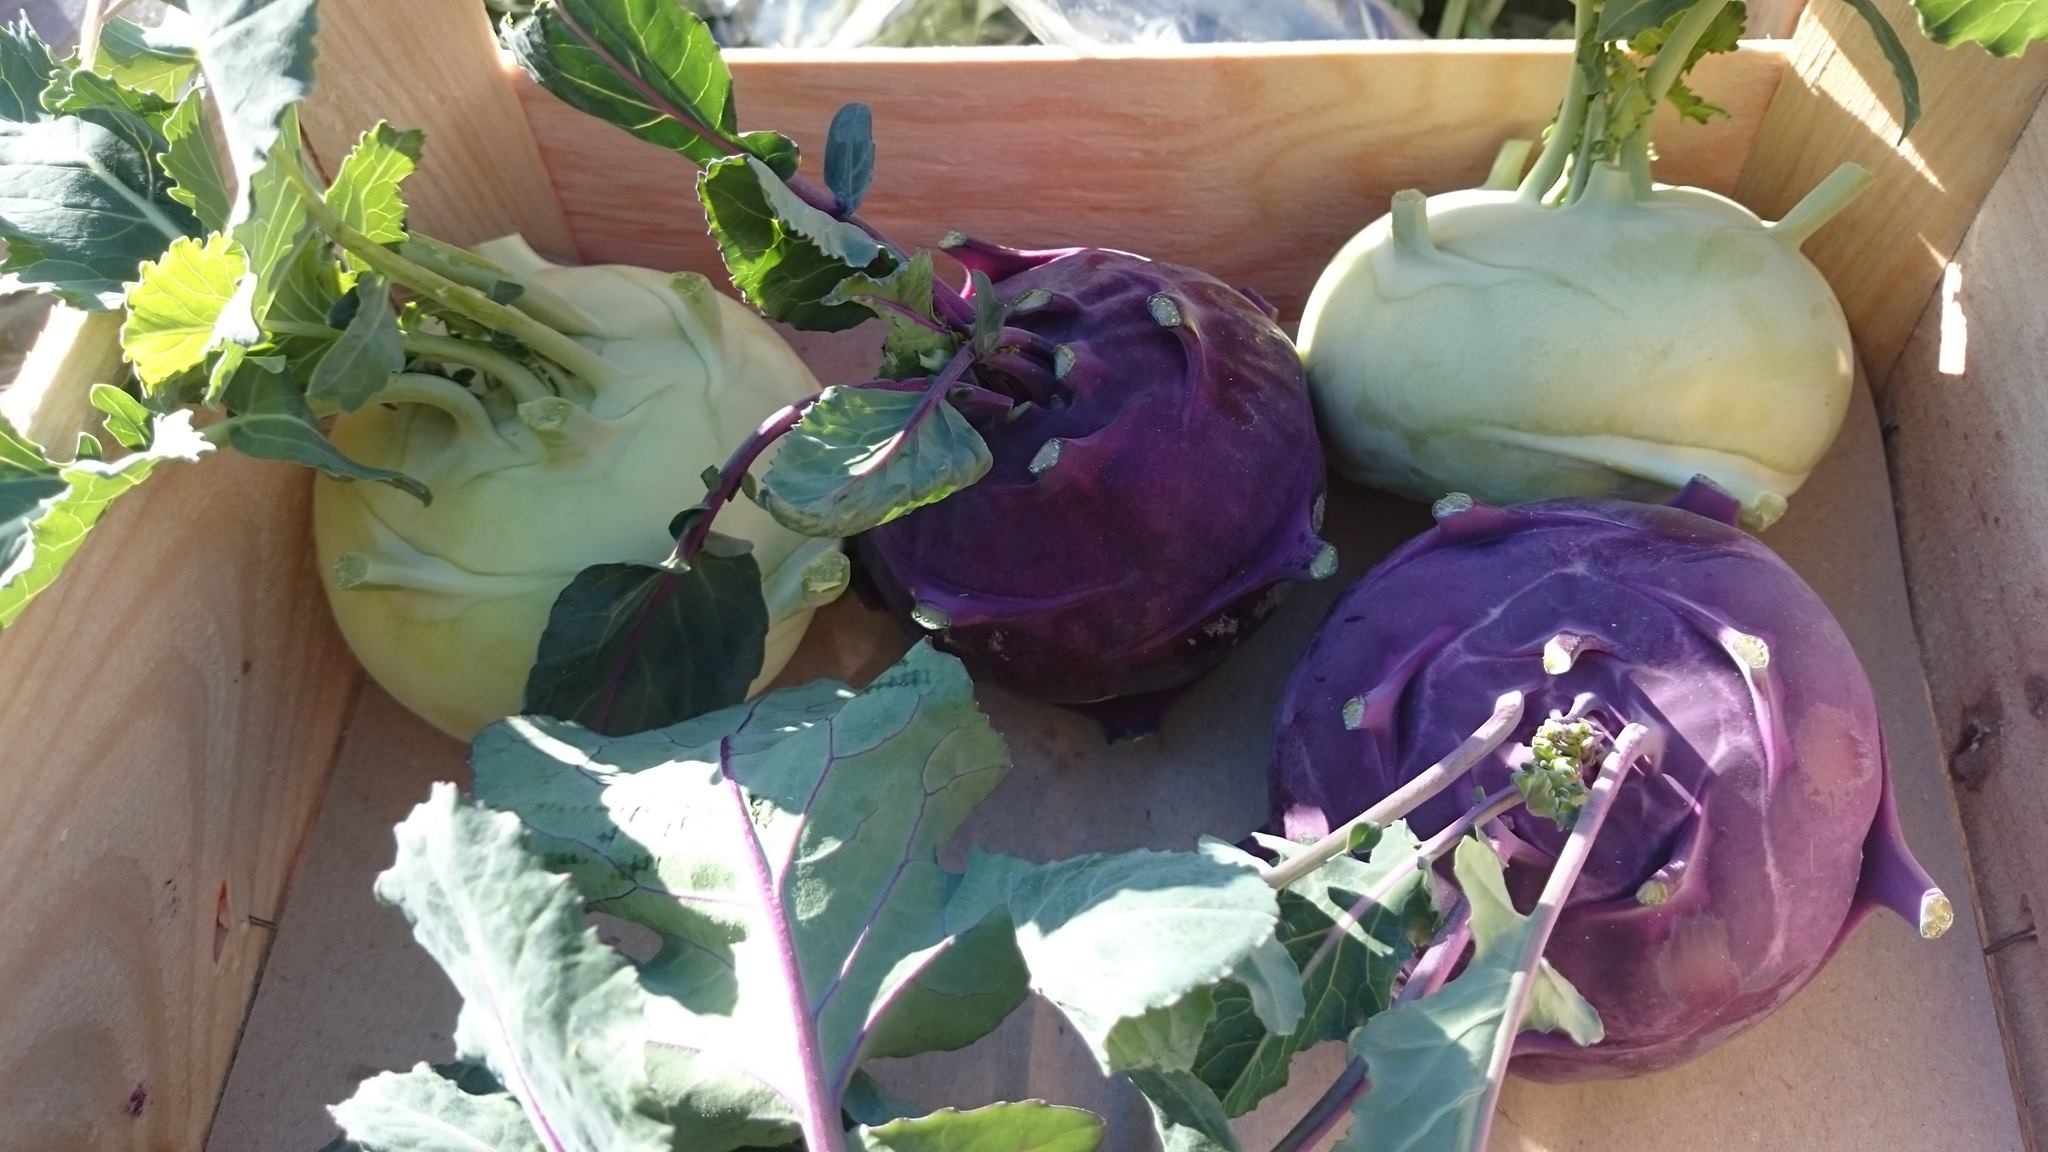
plant, flower, food, produce, vegetable, garden, gourd, vegetables, violet, floristry, kohlrabi, vegetable garden, flowering plant, cabbage rave